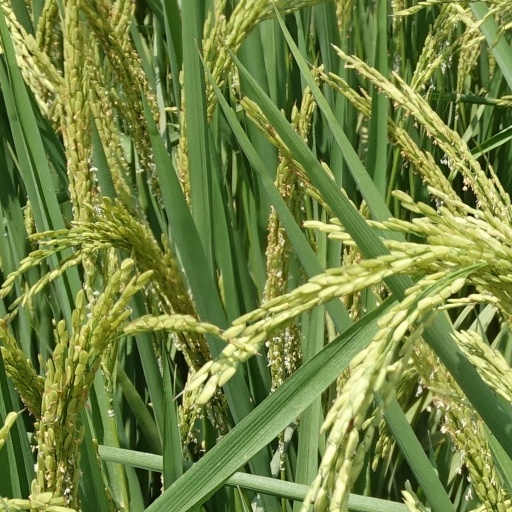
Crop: rice